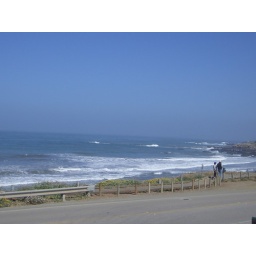
The view from our window in Cambria. Half way between LA and SF on the pacific coast